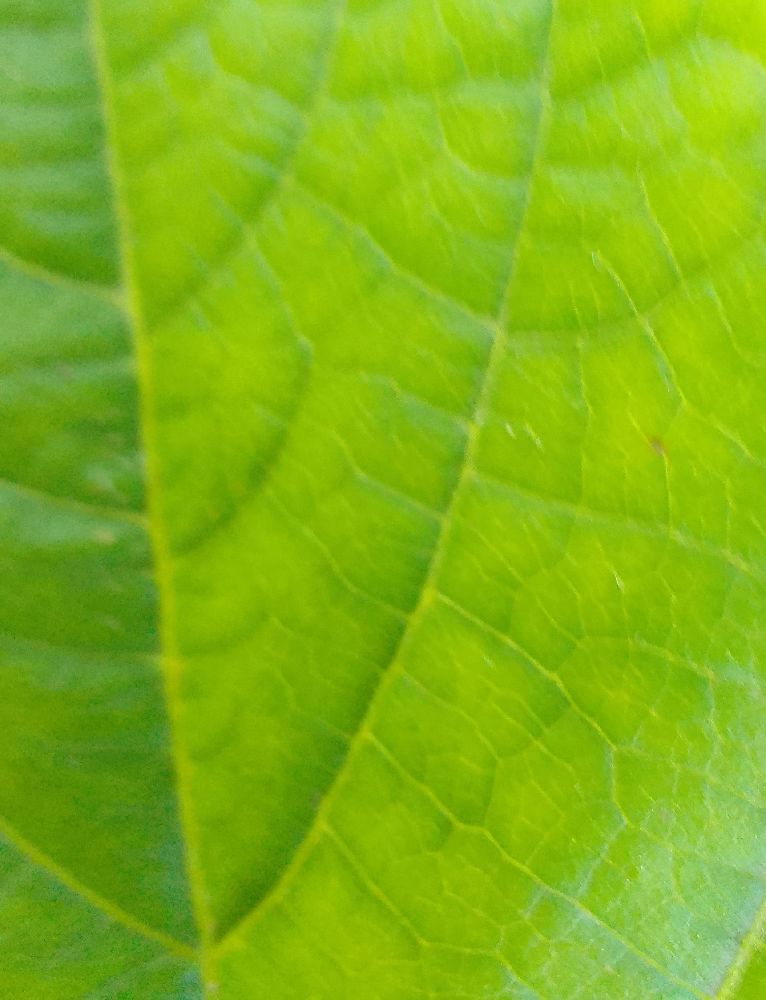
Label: healthy